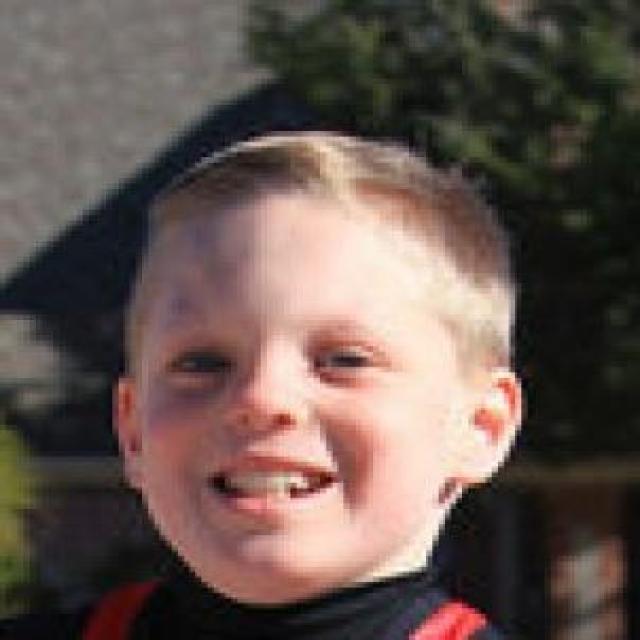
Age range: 0-12